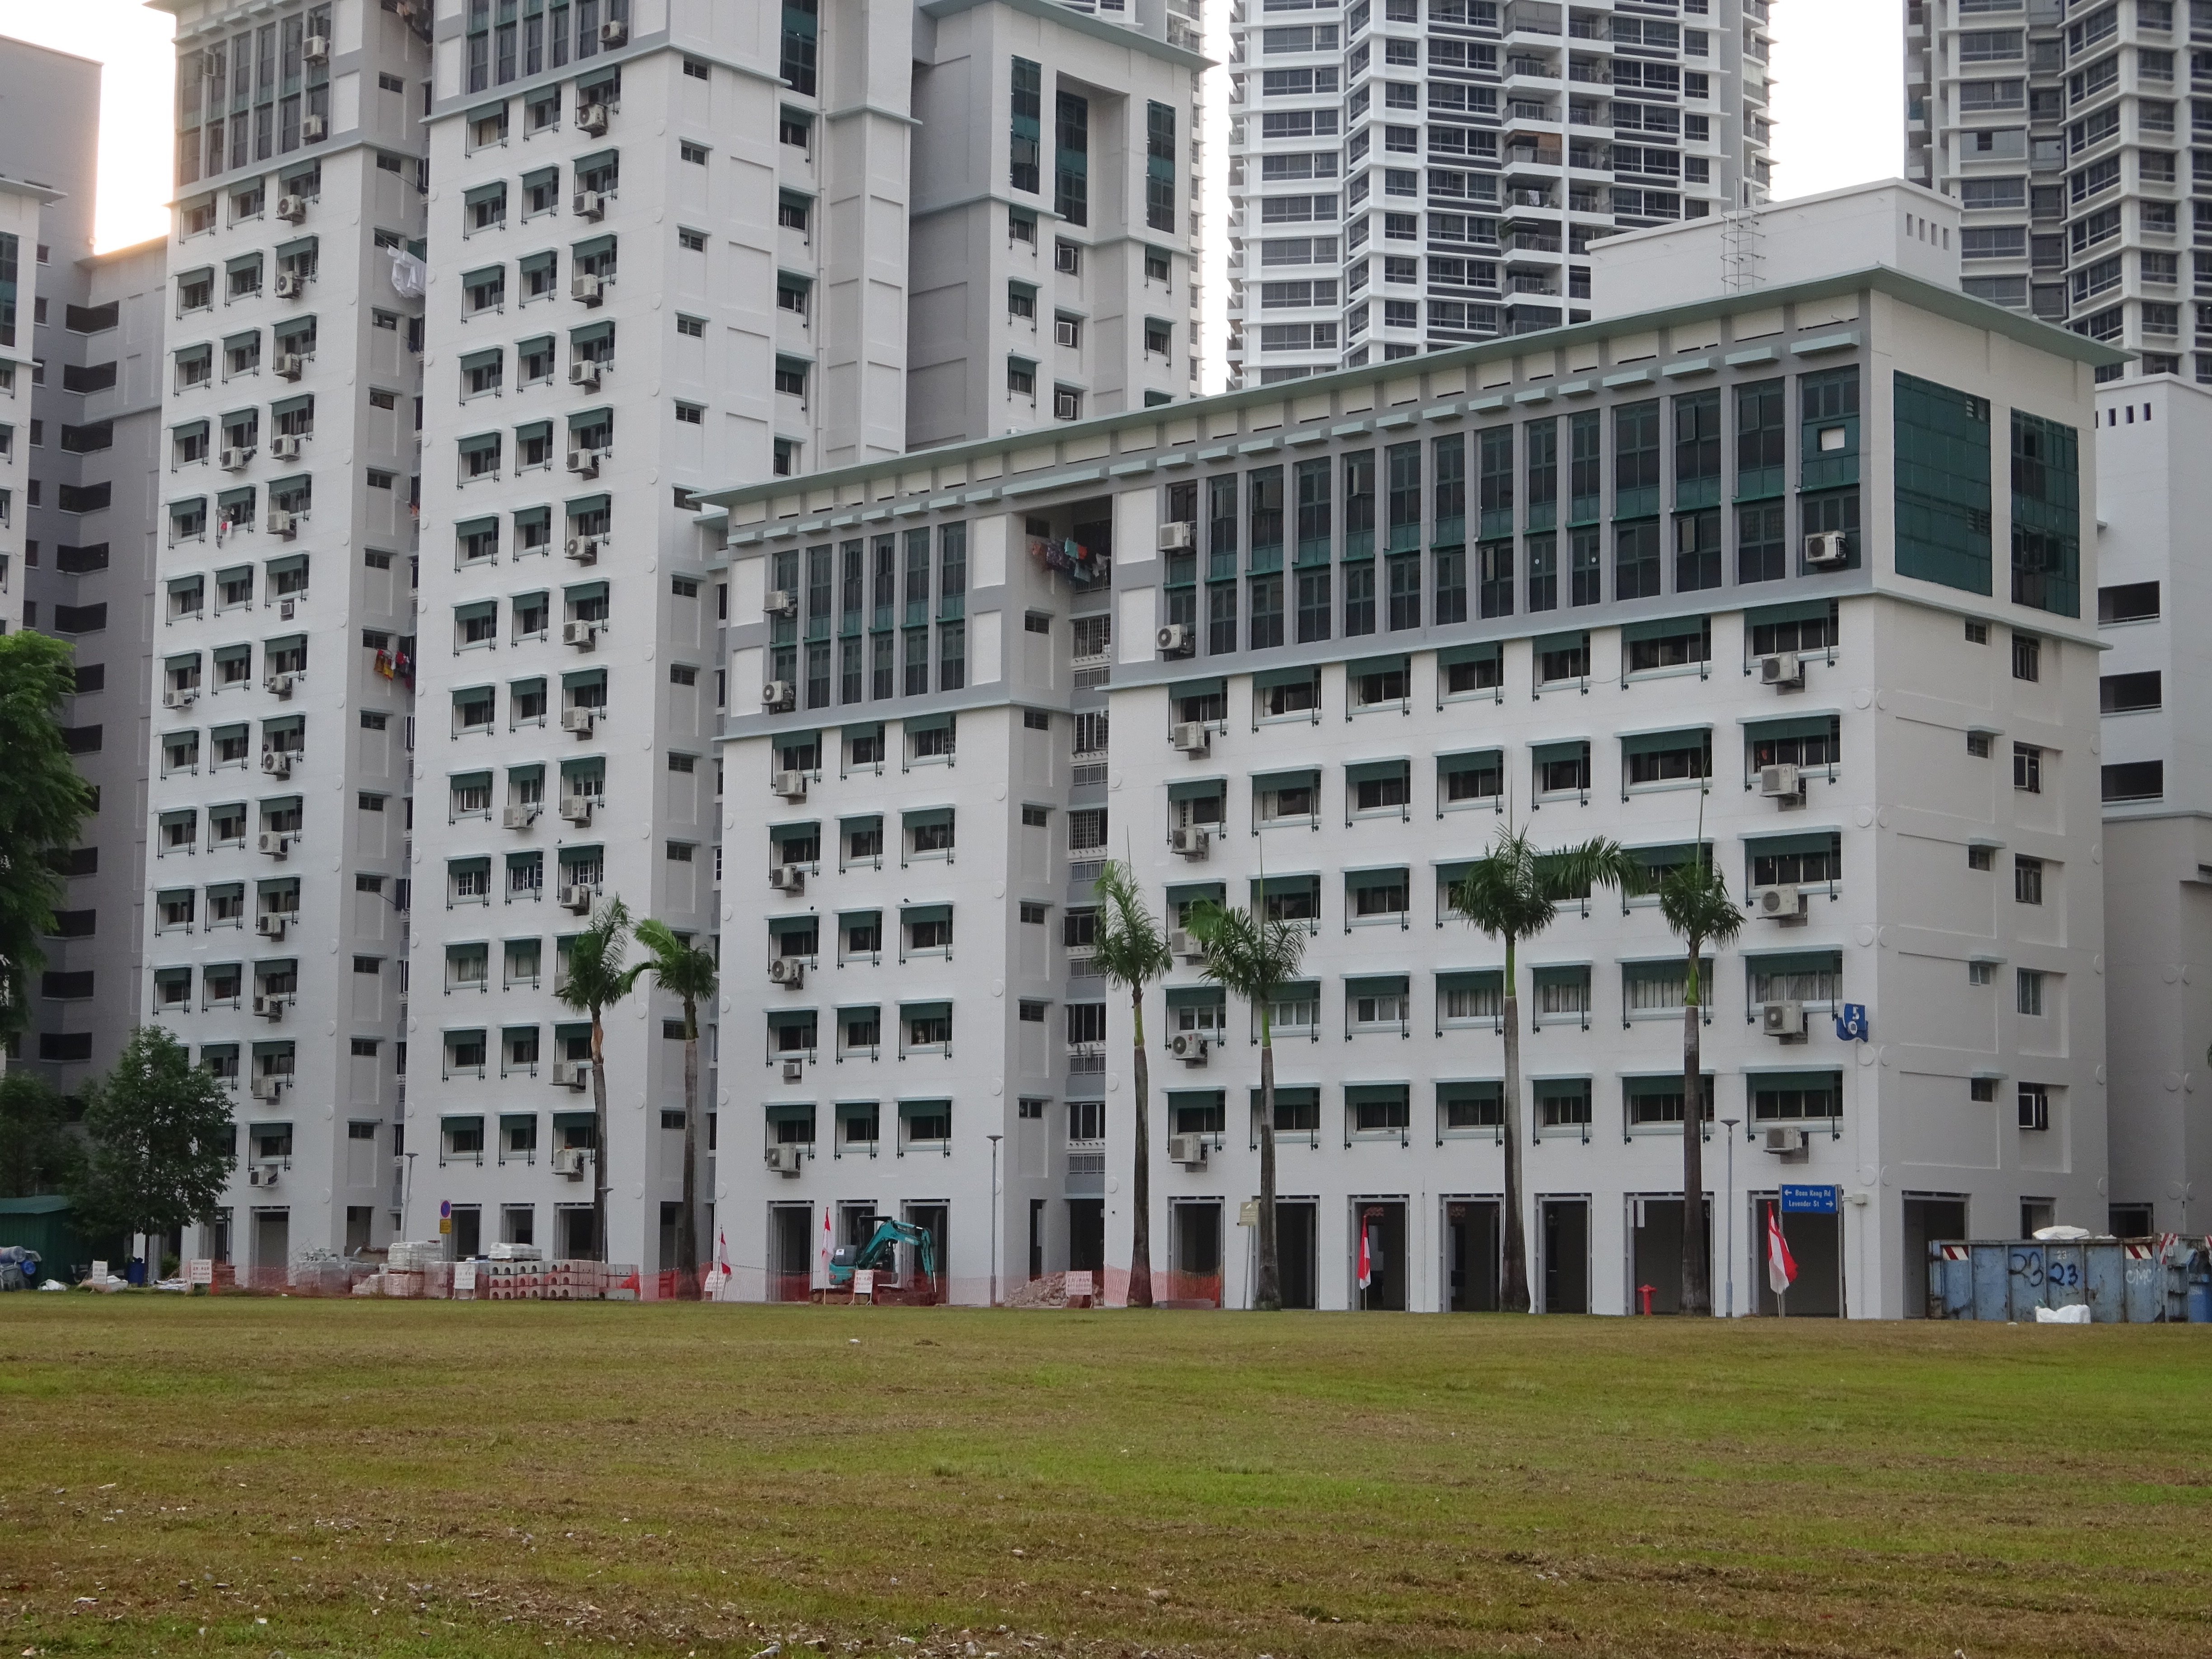
buildings, life, living, city, street, building, window, skyscraper, plant, infrastructure, tree, tower block, urban design, neighbourhood, condominium, grass, residential area, house, real estate, facade, commercial building, mixed use, apartment, headquarters, suburb, room, event, corporate headquarters, downtown, cityscape, estate, skyline